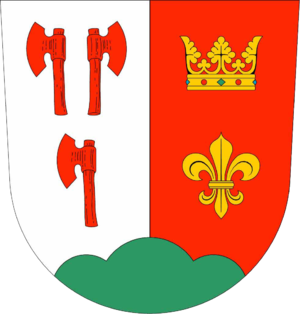
Meißner est une municipalité allemande située dans le land de la Hesse et l'arrondissement de Werra-Meissner.